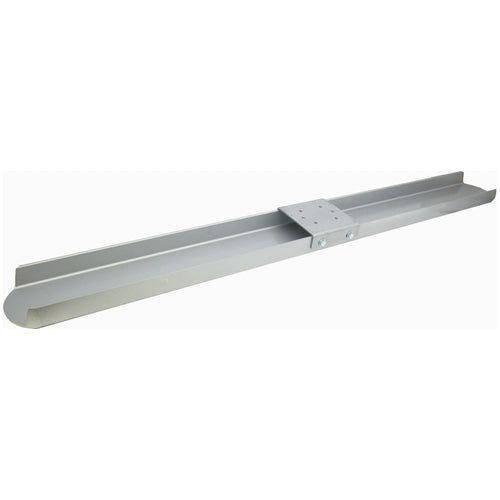
Marshalltown 48 X 6" Magnesium Channel Bull Float
Brand: Marshalltown
The MTCB48 Marshalltown 48 X 6" Magnesium Channel Bull Float is designed for smooth concrete finishing, offering durability with its lightweight magnesium construction. Its 48-inch length and 6-inch channel width provide excellent control over large surfaces, enhancing efficiency and reducing user fatigue on the job site. Ideal for professionals seeking reliable and precise flatness in their concrete work. Please note: A $15 length fee applies to orders under $1200.
Category: Hardware > Tools > Masonry Tools > Floats > Bull Floats